The Dark Crystal

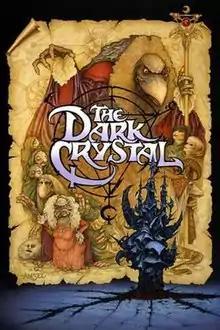
Theatrical release poster by Richard Amsel

The Dark Crystal is a 1982 dark fantasy film directed by Jim Henson and Frank Oz, produced by Gary Kurtz and Henson, with a screenplay by David Odell based on a story conceived by Henson. The film was produced and financed by ITC Entertainment and Henson Associates and distributed by Universal Pictures. It features the voices of Stephen Garlick, Lisa Maxwell, Billie Whitelaw, Percy Edwards, and Barry Dennen. Set on a fictional planet, the film revolves around Jen and Kira, two Gelflings on a quest to restore balance to the world of Thra and overthrow the evil, ruling Skeksis by restoring a powerful broken Crystal.